Question: Please indicate a possible affordance area of the surfboard that can be used for carrying.
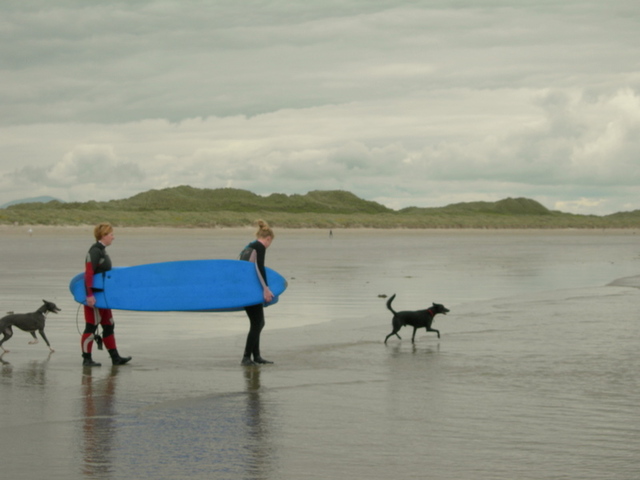
Answer: [71.5, 261, 285.5, 312]